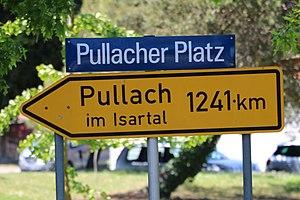
Pullacher Platz à Pauillac, ville jumelée avec Pullach im Isartal en Allemagne
Pauillac est une commune du Sud-Ouest de la France, située dans le département de la Gironde, en région Nouvelle-Aquitaine.